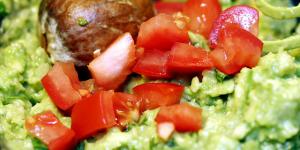
guacamole sencillo